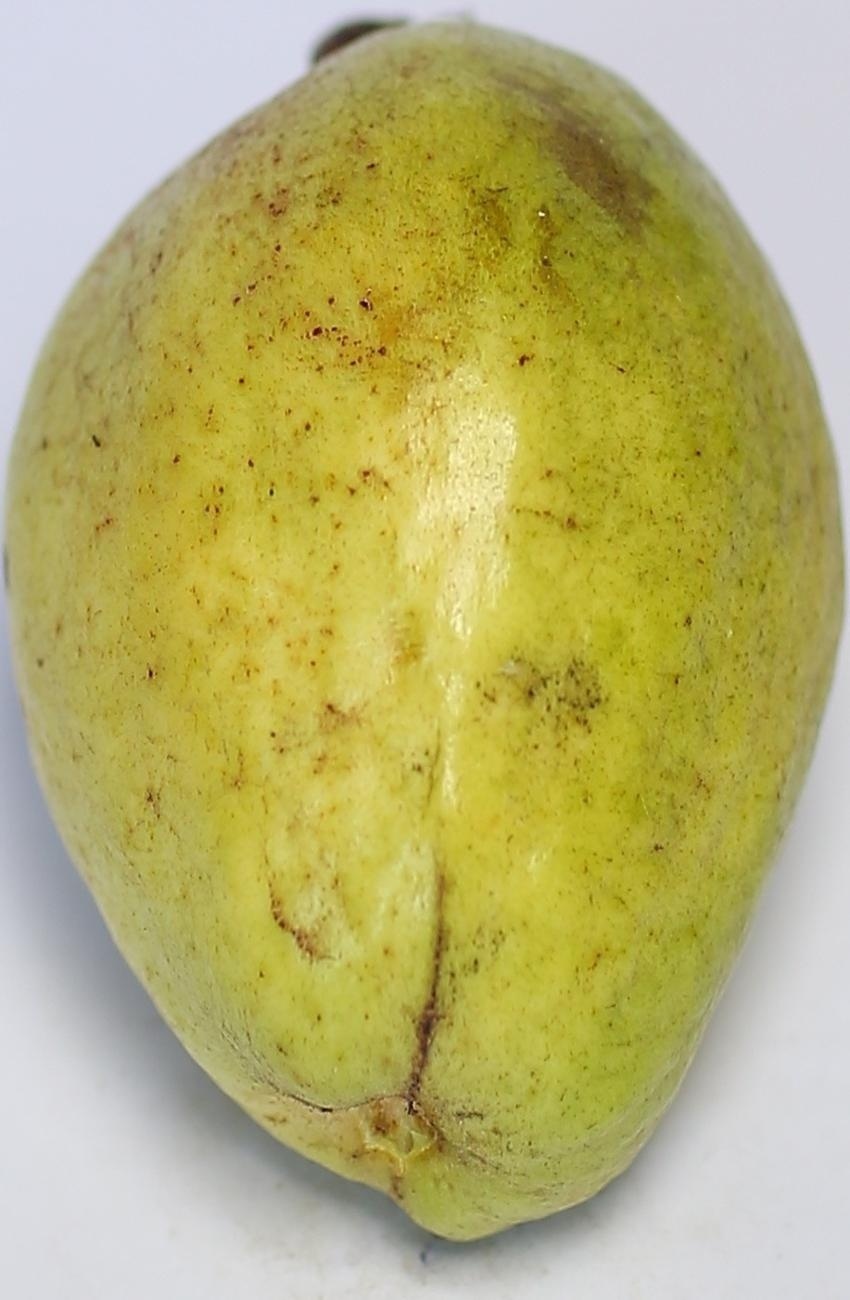
Maturity: mature-green
Variety: thadhrami